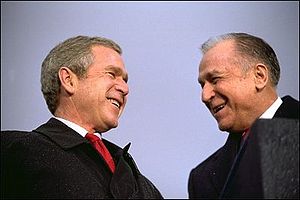
Rumæniens historie / Rumænien efter 1989
Ion Iliescu til højre sammen med USAs præsident George W. Bush i 2002.
Rumæniens historie må siges at begynde, da kejser Trajan 101—06 undertvang Dacien mellem Donau og Karpaterne og der efter bosatte romerske nybyggere i det nyvundne land; thi af disses blanding med den indfødte befolkning fremgik rumænerne. 271 opgav kejser Aurelian den fremskudte stilling og flyttede mange af nybyggerne hinsides Donau, og under folkevandringstiden og i den følgende tid indtil 10. århundrede oversvømmedes landet efterhånden af en række barbariske folkefærd, mens resten af nybyggerne tyede til bjergene, især til Karpaterne, senere også til Balkan og Pindus; herfra stammer de såkaldte zinzarer eller Kutso-Vlakher.